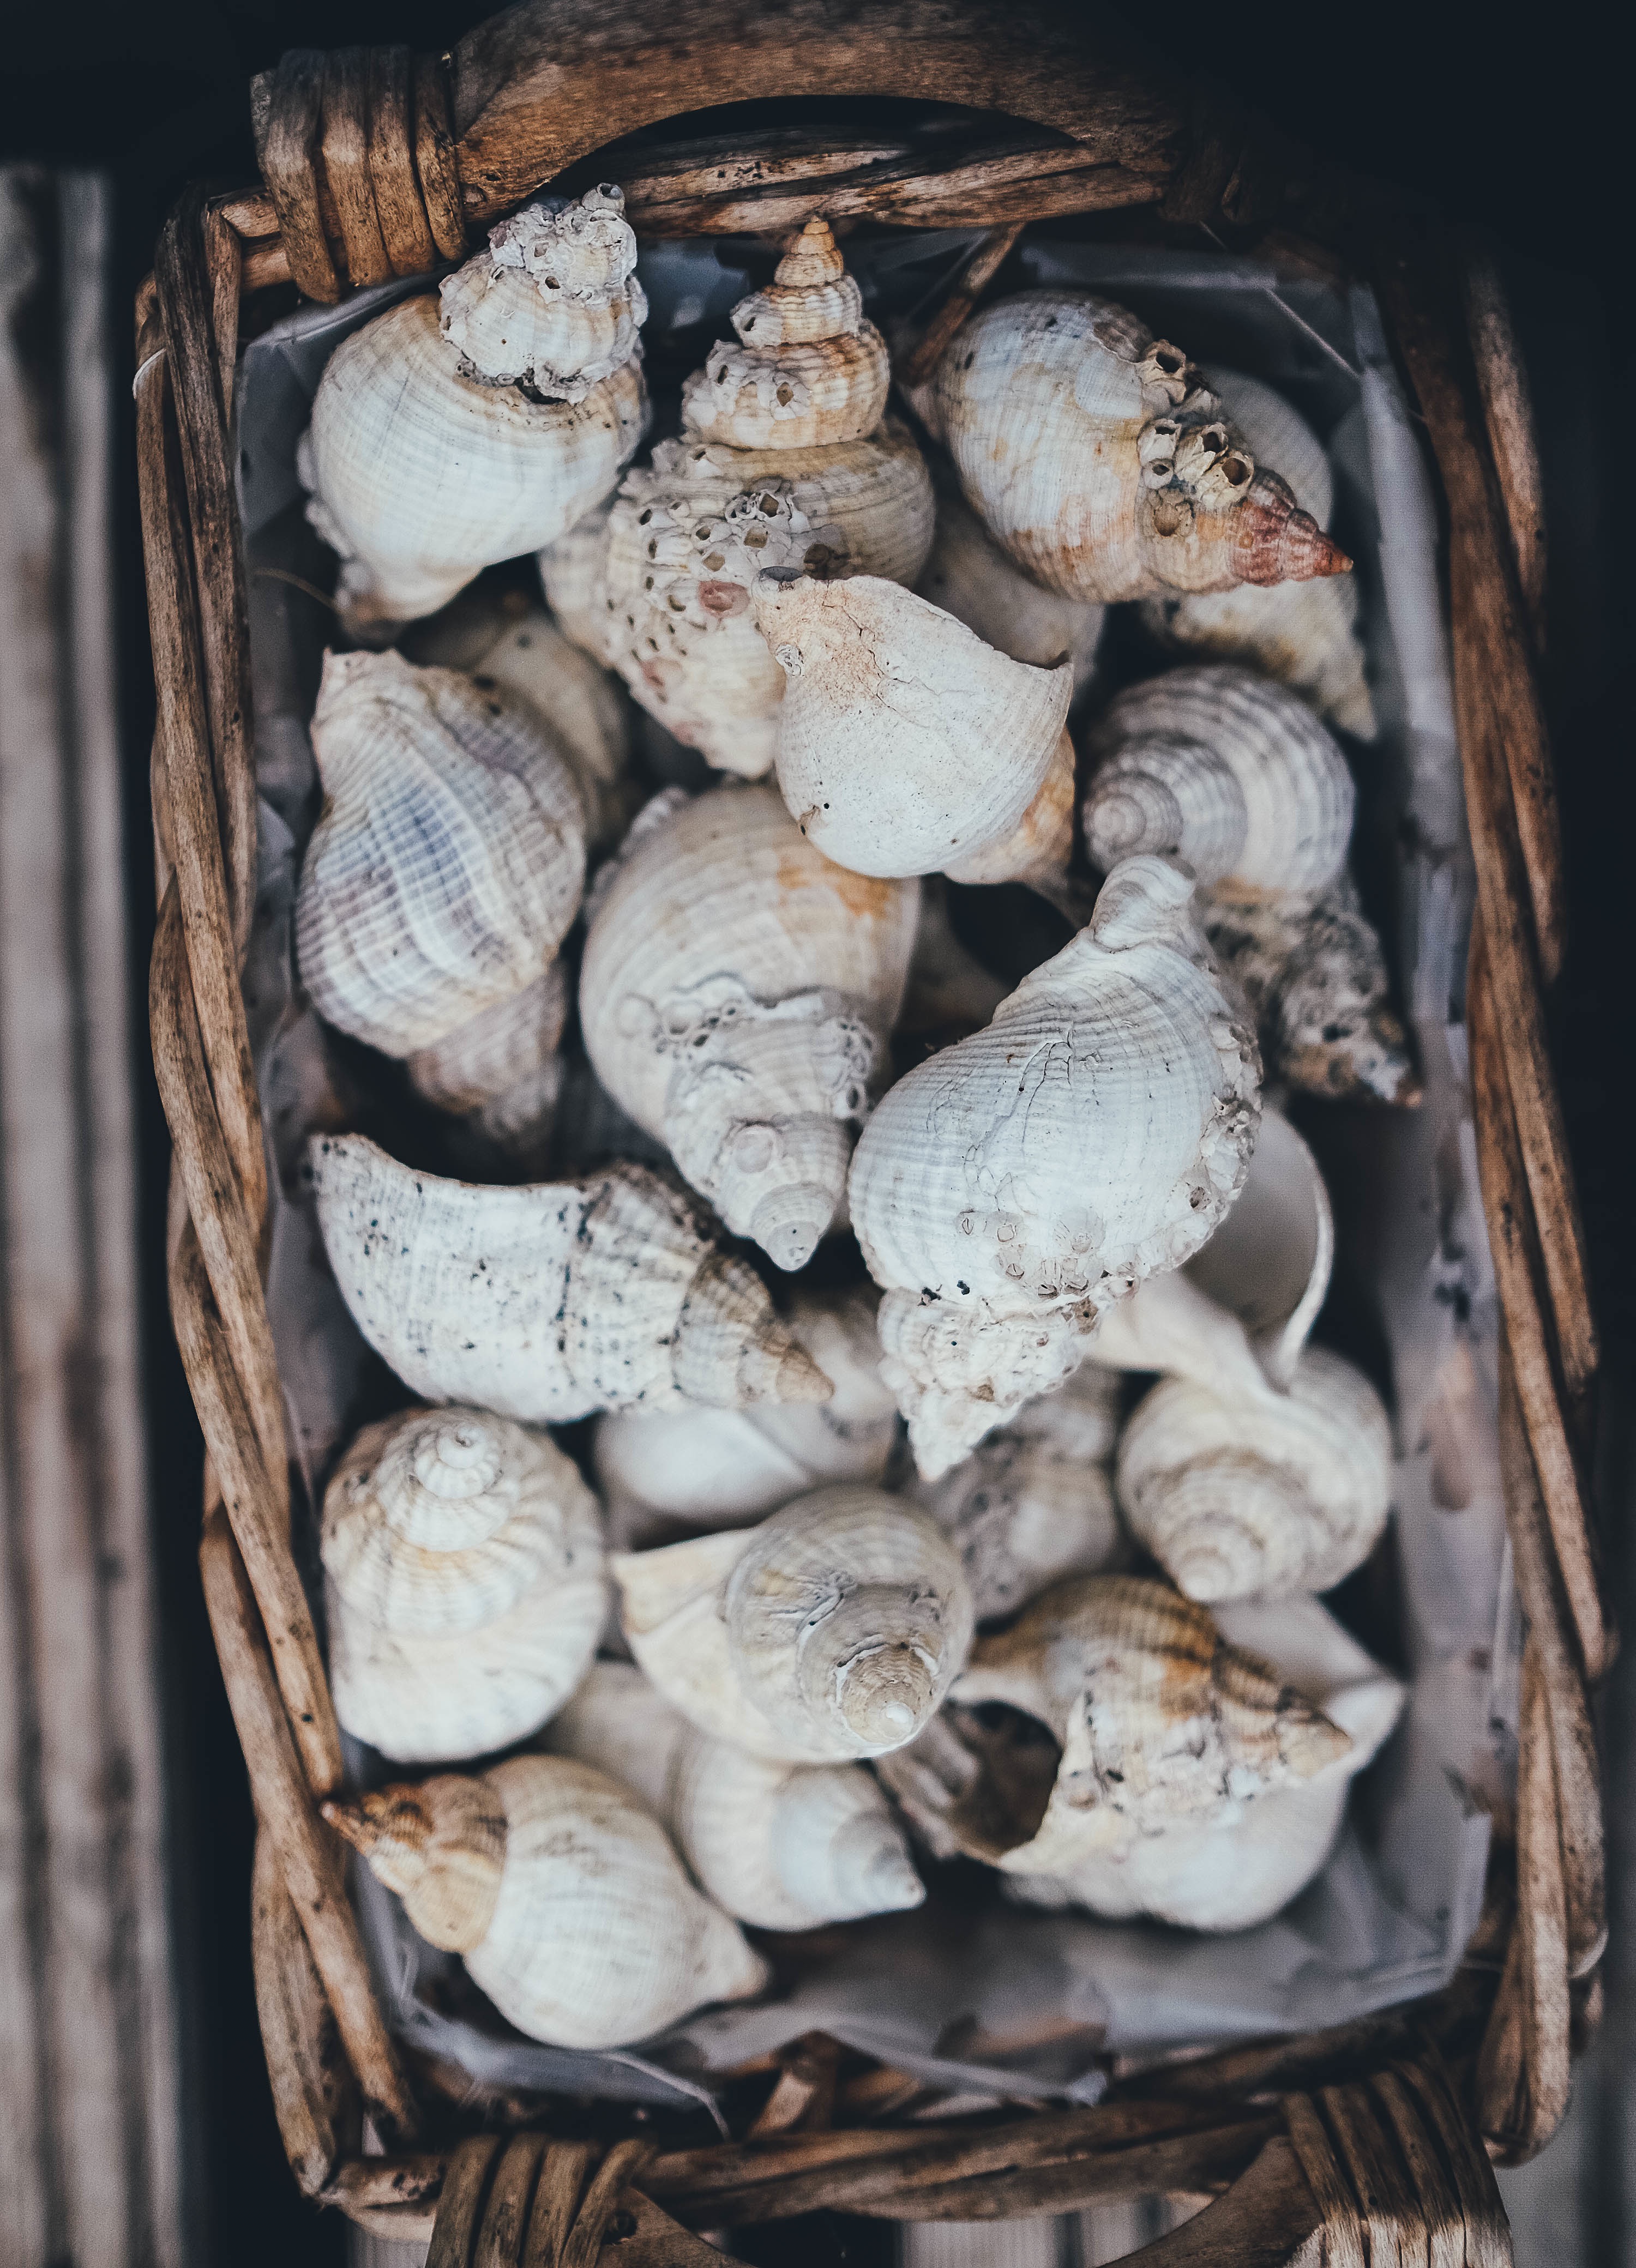
wood, seafood, mushroom, basket, shell, seashell, sea shell, wicker, fungus, matsutake, oyster mushroom, edible mushroom, shiitake, agaricomycetes, agaricaceae, clams oysters mussels and scallops, pleurotus eryngii